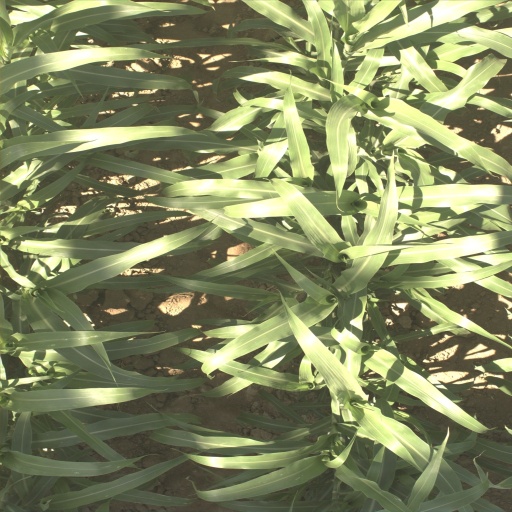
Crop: sorghum